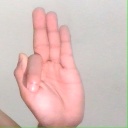
अक्षर: फ